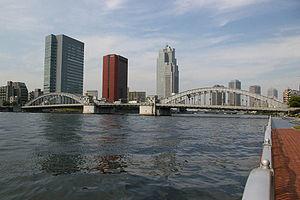
Cette liste présente des constructions du Japon datant de l'ère Shōwa désignées biens culturels importants du Japon. Au vingt février 2012, trente-sept constructions ou groupes de bâtiments font partie du patrimoine culturel du Japon. Une entrée dans cette liste peut recouvrir plus d'un élément.